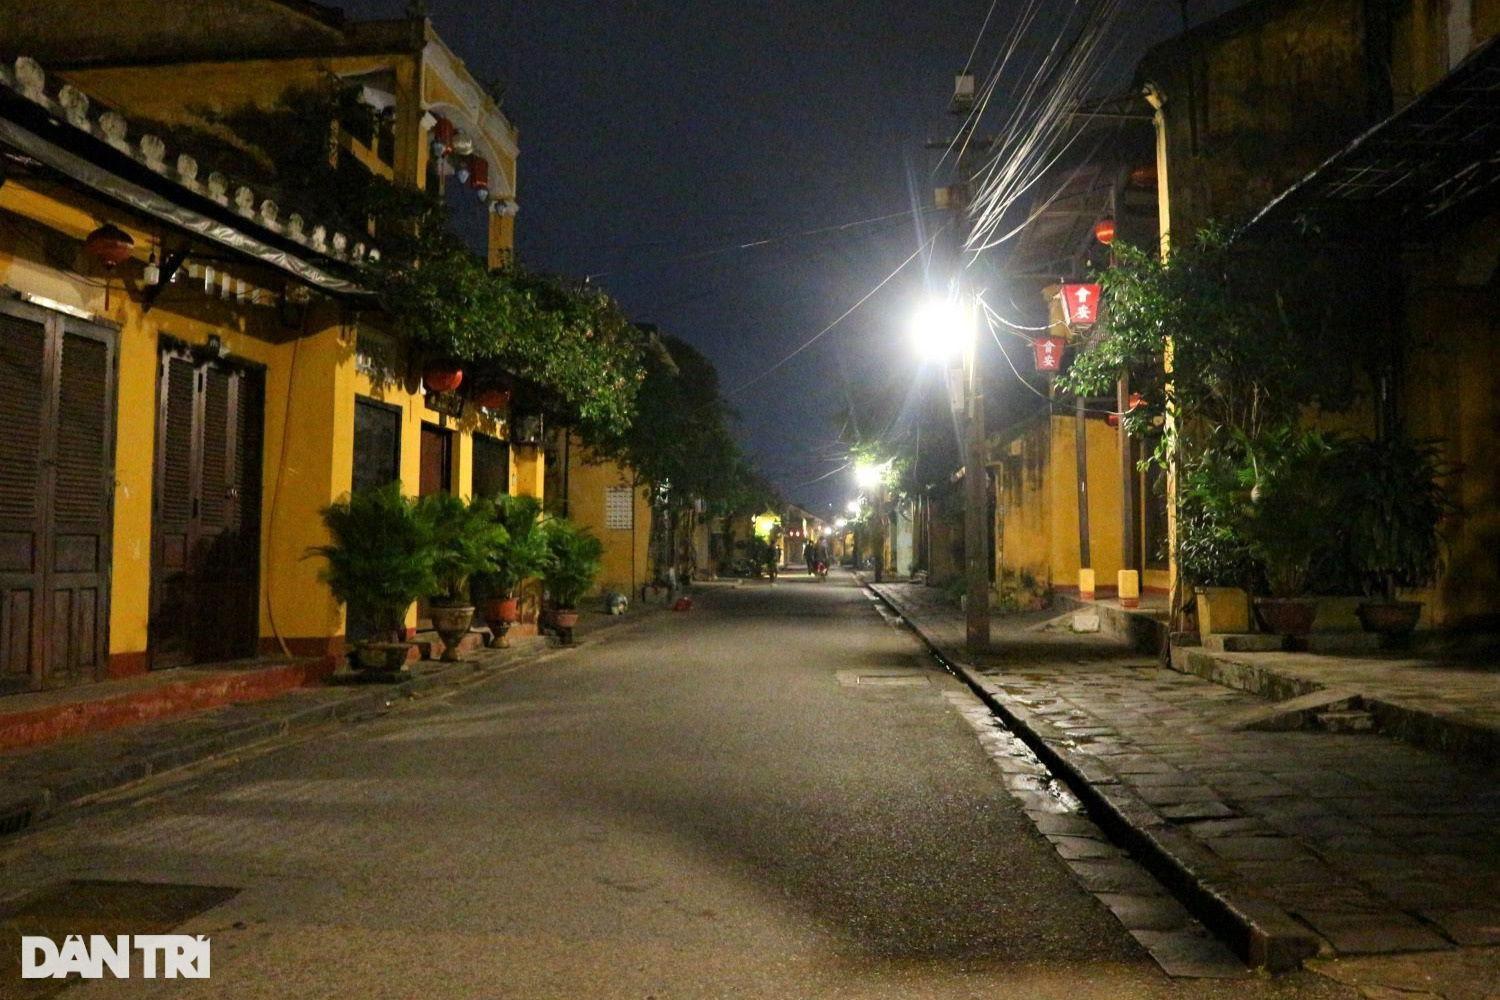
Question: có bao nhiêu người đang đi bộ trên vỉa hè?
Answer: không có người nào đi bộ trên vỉa hè